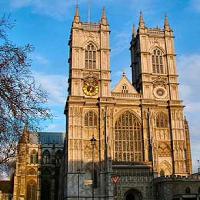
Weather: sun or clear